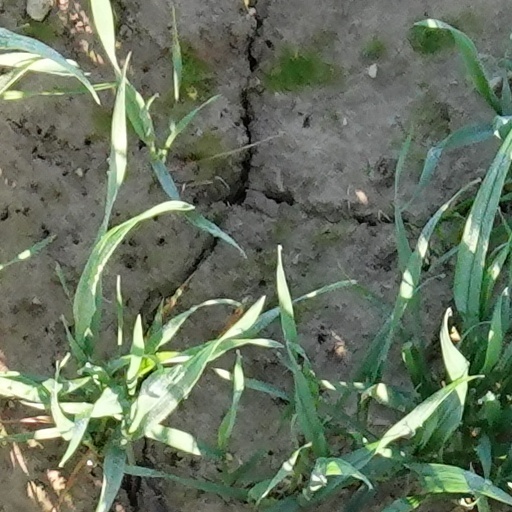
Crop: wheat